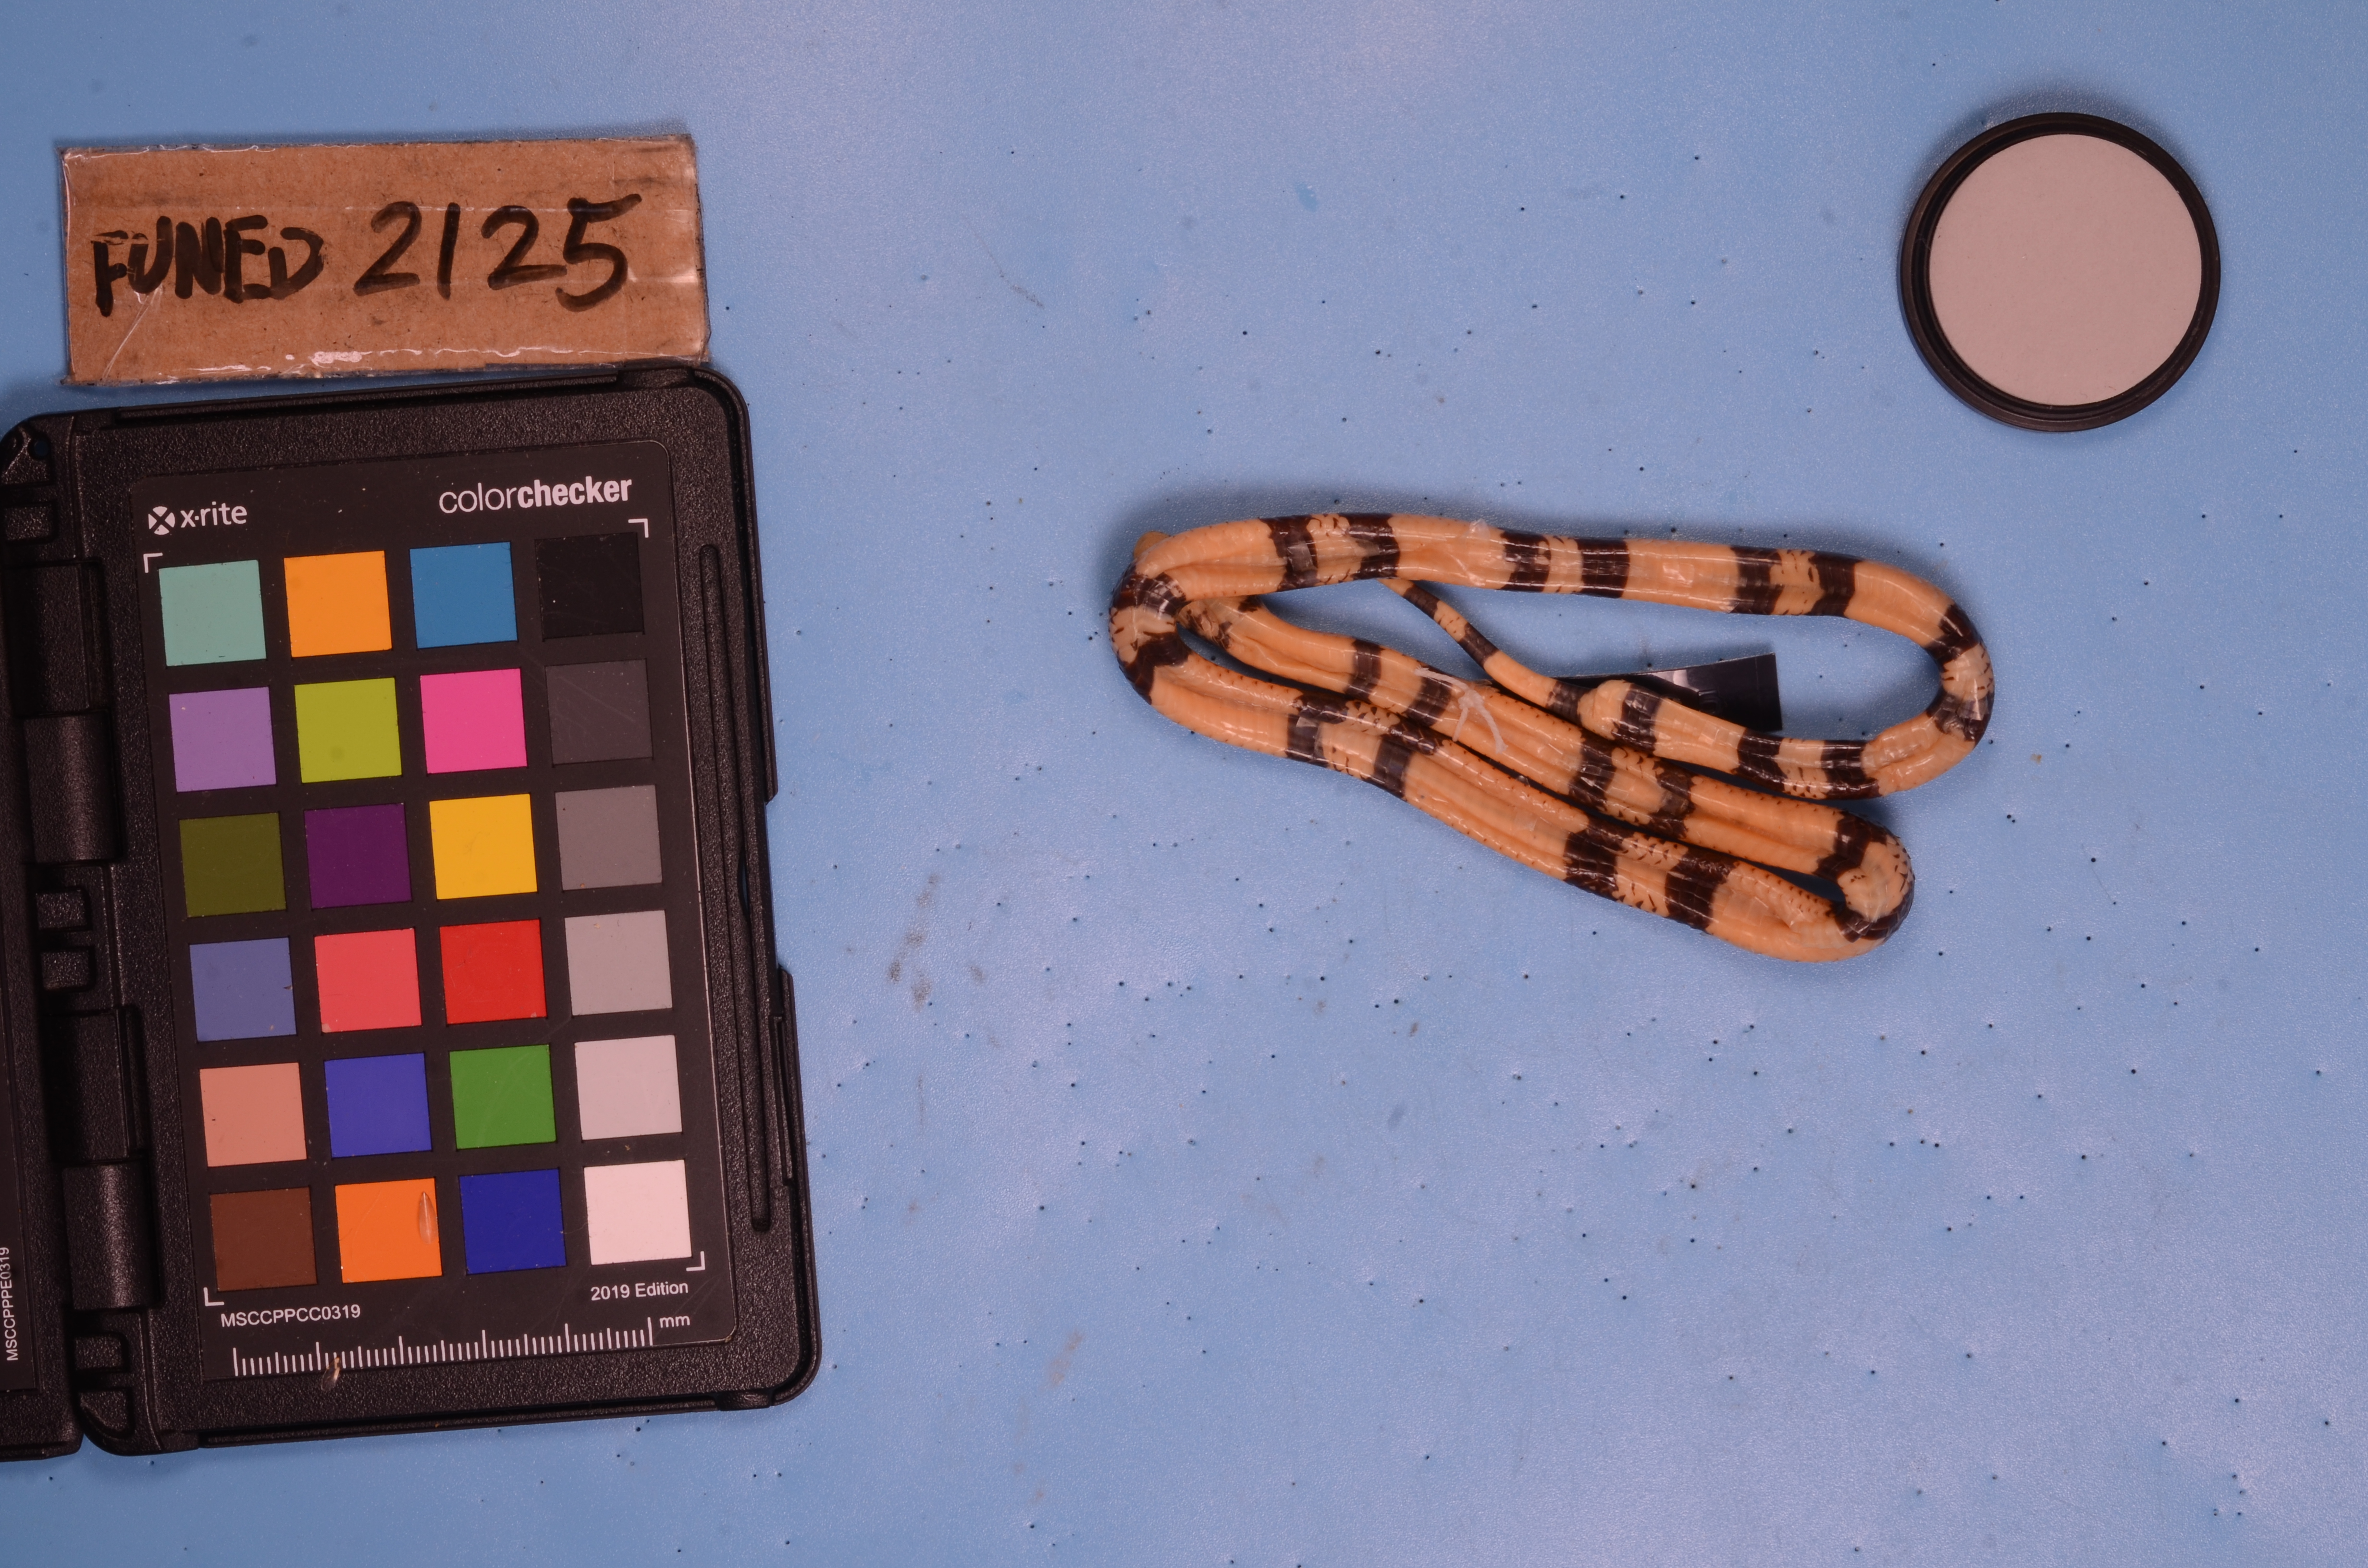
Species: Erythrolamprus aesculapii
View: ventral
Mimicry status: mimic